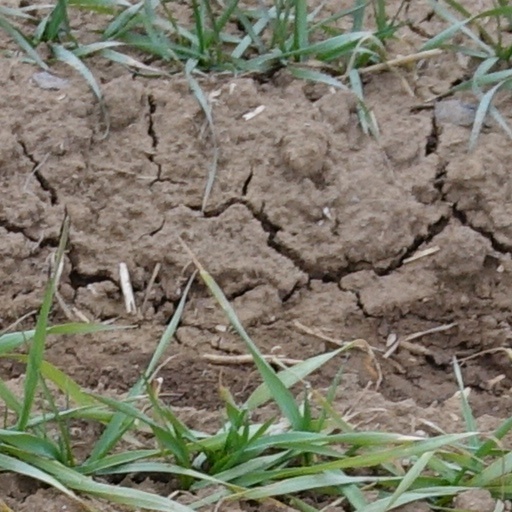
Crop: wheat